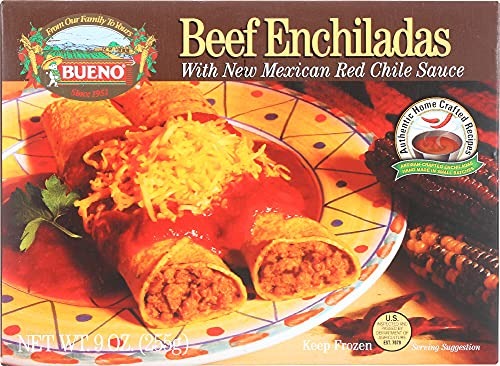
Item Name: BUENO: Red Chile Beef Enchiladas, 9 oz
Product Description: From our family to yours. Since 1951. As children, enchiladas were our comfort food. For birthdays, each one of us got to choose our birthday meal. Universally, every one of us picked enchiladas and chocolate cake even though our birthdays all fell within a two month period. We never tired of that wonderful combination of flavors: the mingling of warm corn tortillas, melted cheese, a sprinkle of onion and finally, the savory chile sauce, still bubbling hot off the stove. To us, enchiladas meant family, celebration and nurturance. And when we set out to create these enchiladas, we wanted to convey those very same feelings of warmth and joy to our customers. We hope you enjoy! - The Baca Family. US inspected and passed by Department of Agriculture. New Mexico Certified Chile (New Mexico Chile Association www.nmchileassociation.org). www.buenofoods.com.
Value: 1.0
Unit: Count

Price: 9.29